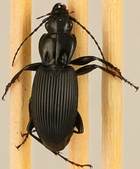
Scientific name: Pterostichus lachrymosus
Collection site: Mountain Lake Biological Station NEON (MLBS), plot MLBS_009